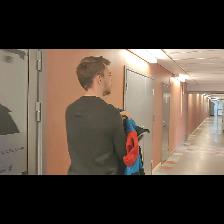
Label: Human